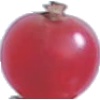
Label: Redcurrant 1